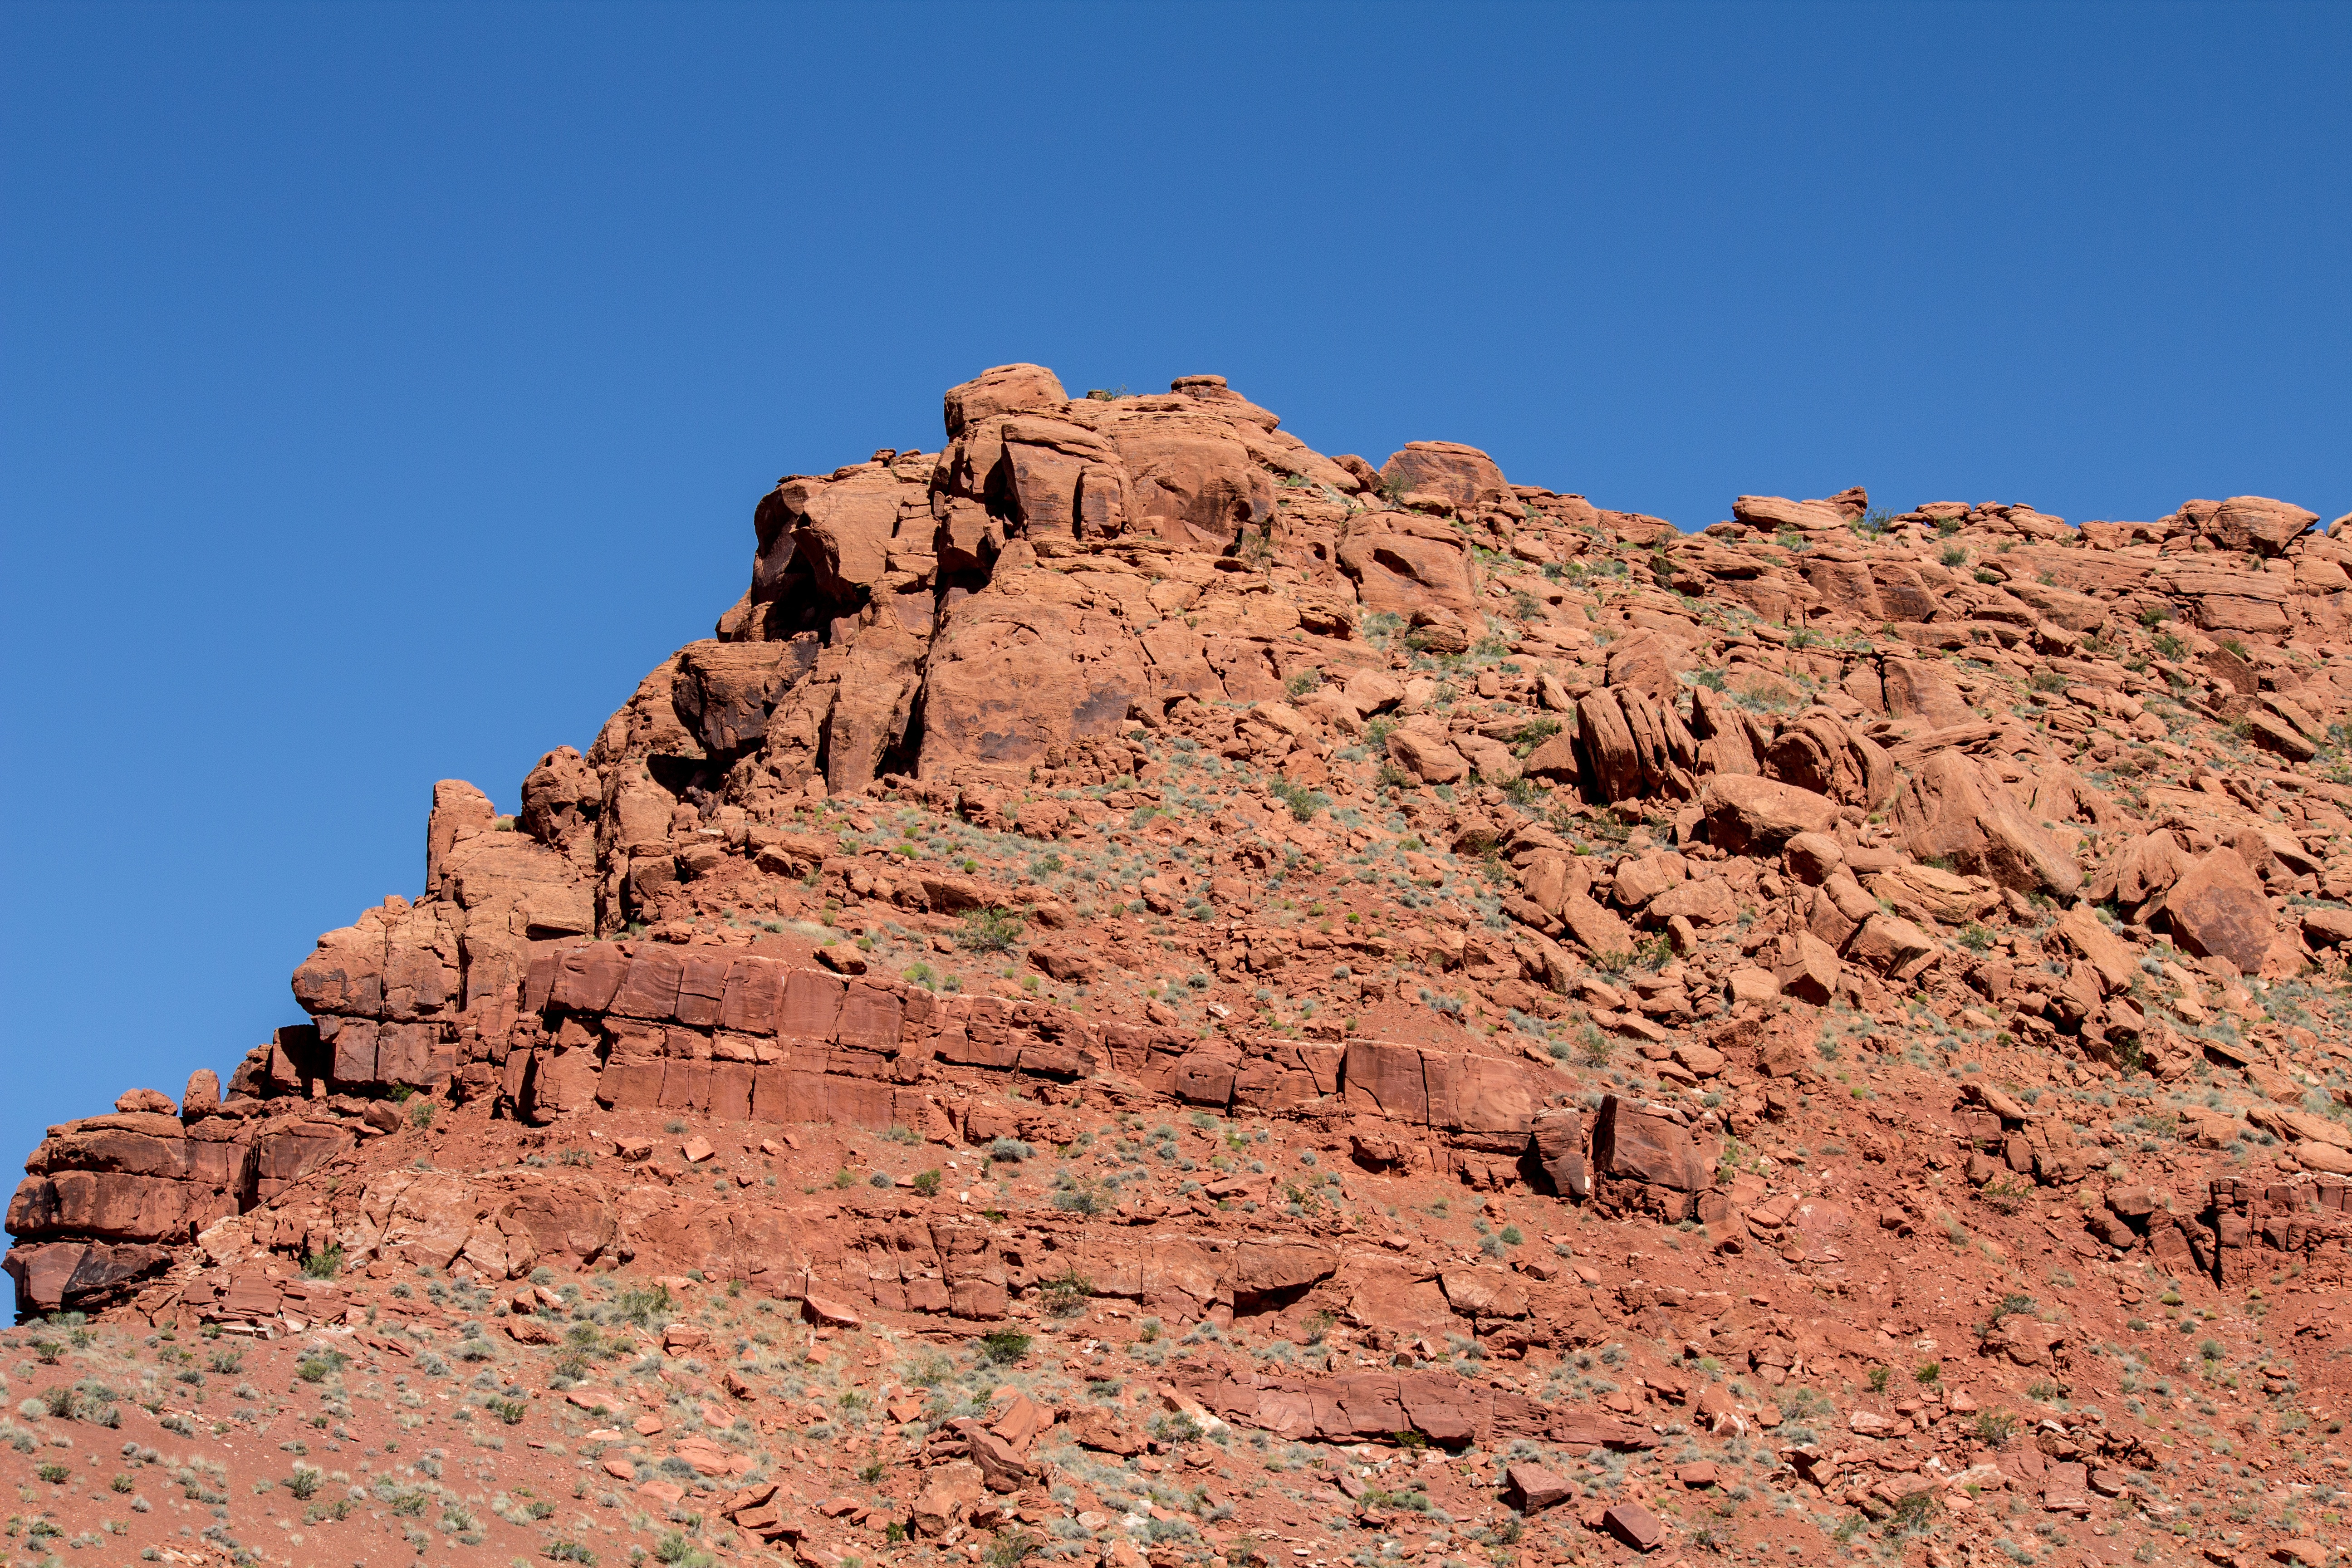
landscape, tree, nature, sand, rock, wilderness, mountain, plant, sky, hiking, desert, sandstone, valley, stone, travel, formation, dry, cliff, bush, arch, orange, red, scenic, hike, park, usa, america, brown, soil, ancient, contrast, blue, canyon, tourism, terrain, material, ridge, redrock, climb, outdoors, hills, national, geology, utah, badlands, reserve, bushes, whiterocks, plateau, limestone, famous, southwest, dangerous, states, wadi, butte, george, landform, red cliff, st george, natural environment, geographical feature, mountainous landforms